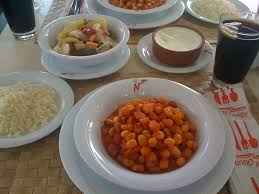
Yemek: kuru_fasulye